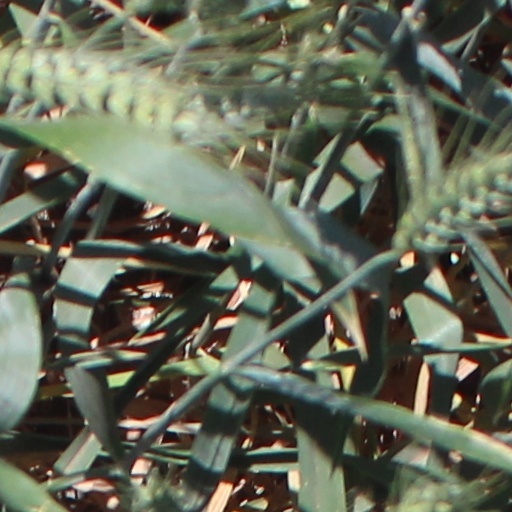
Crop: wheat